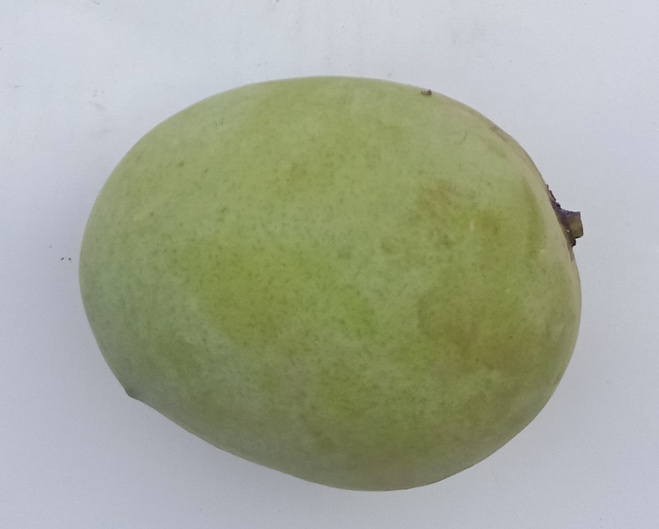
Mango variety: Langra